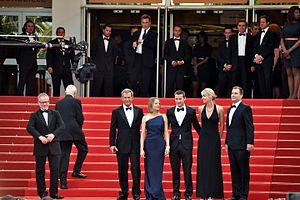
L'équipe du film ""Le complexe du castor"" au festival de Cannes"